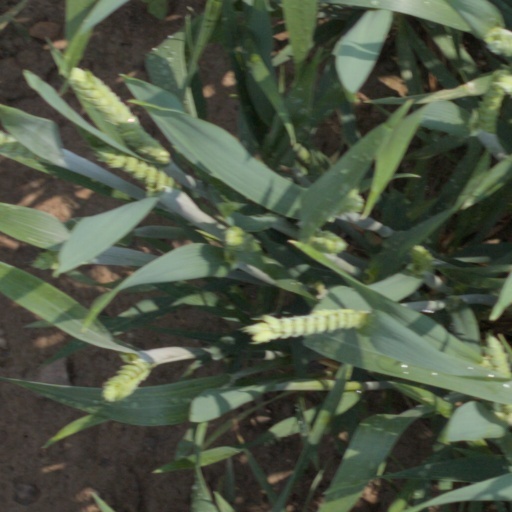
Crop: wheat